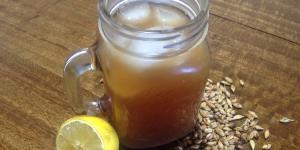
agua de cebada